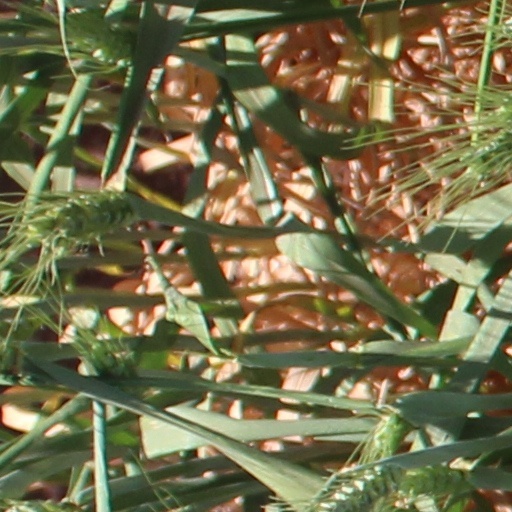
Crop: wheat